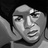
Emotion: sad